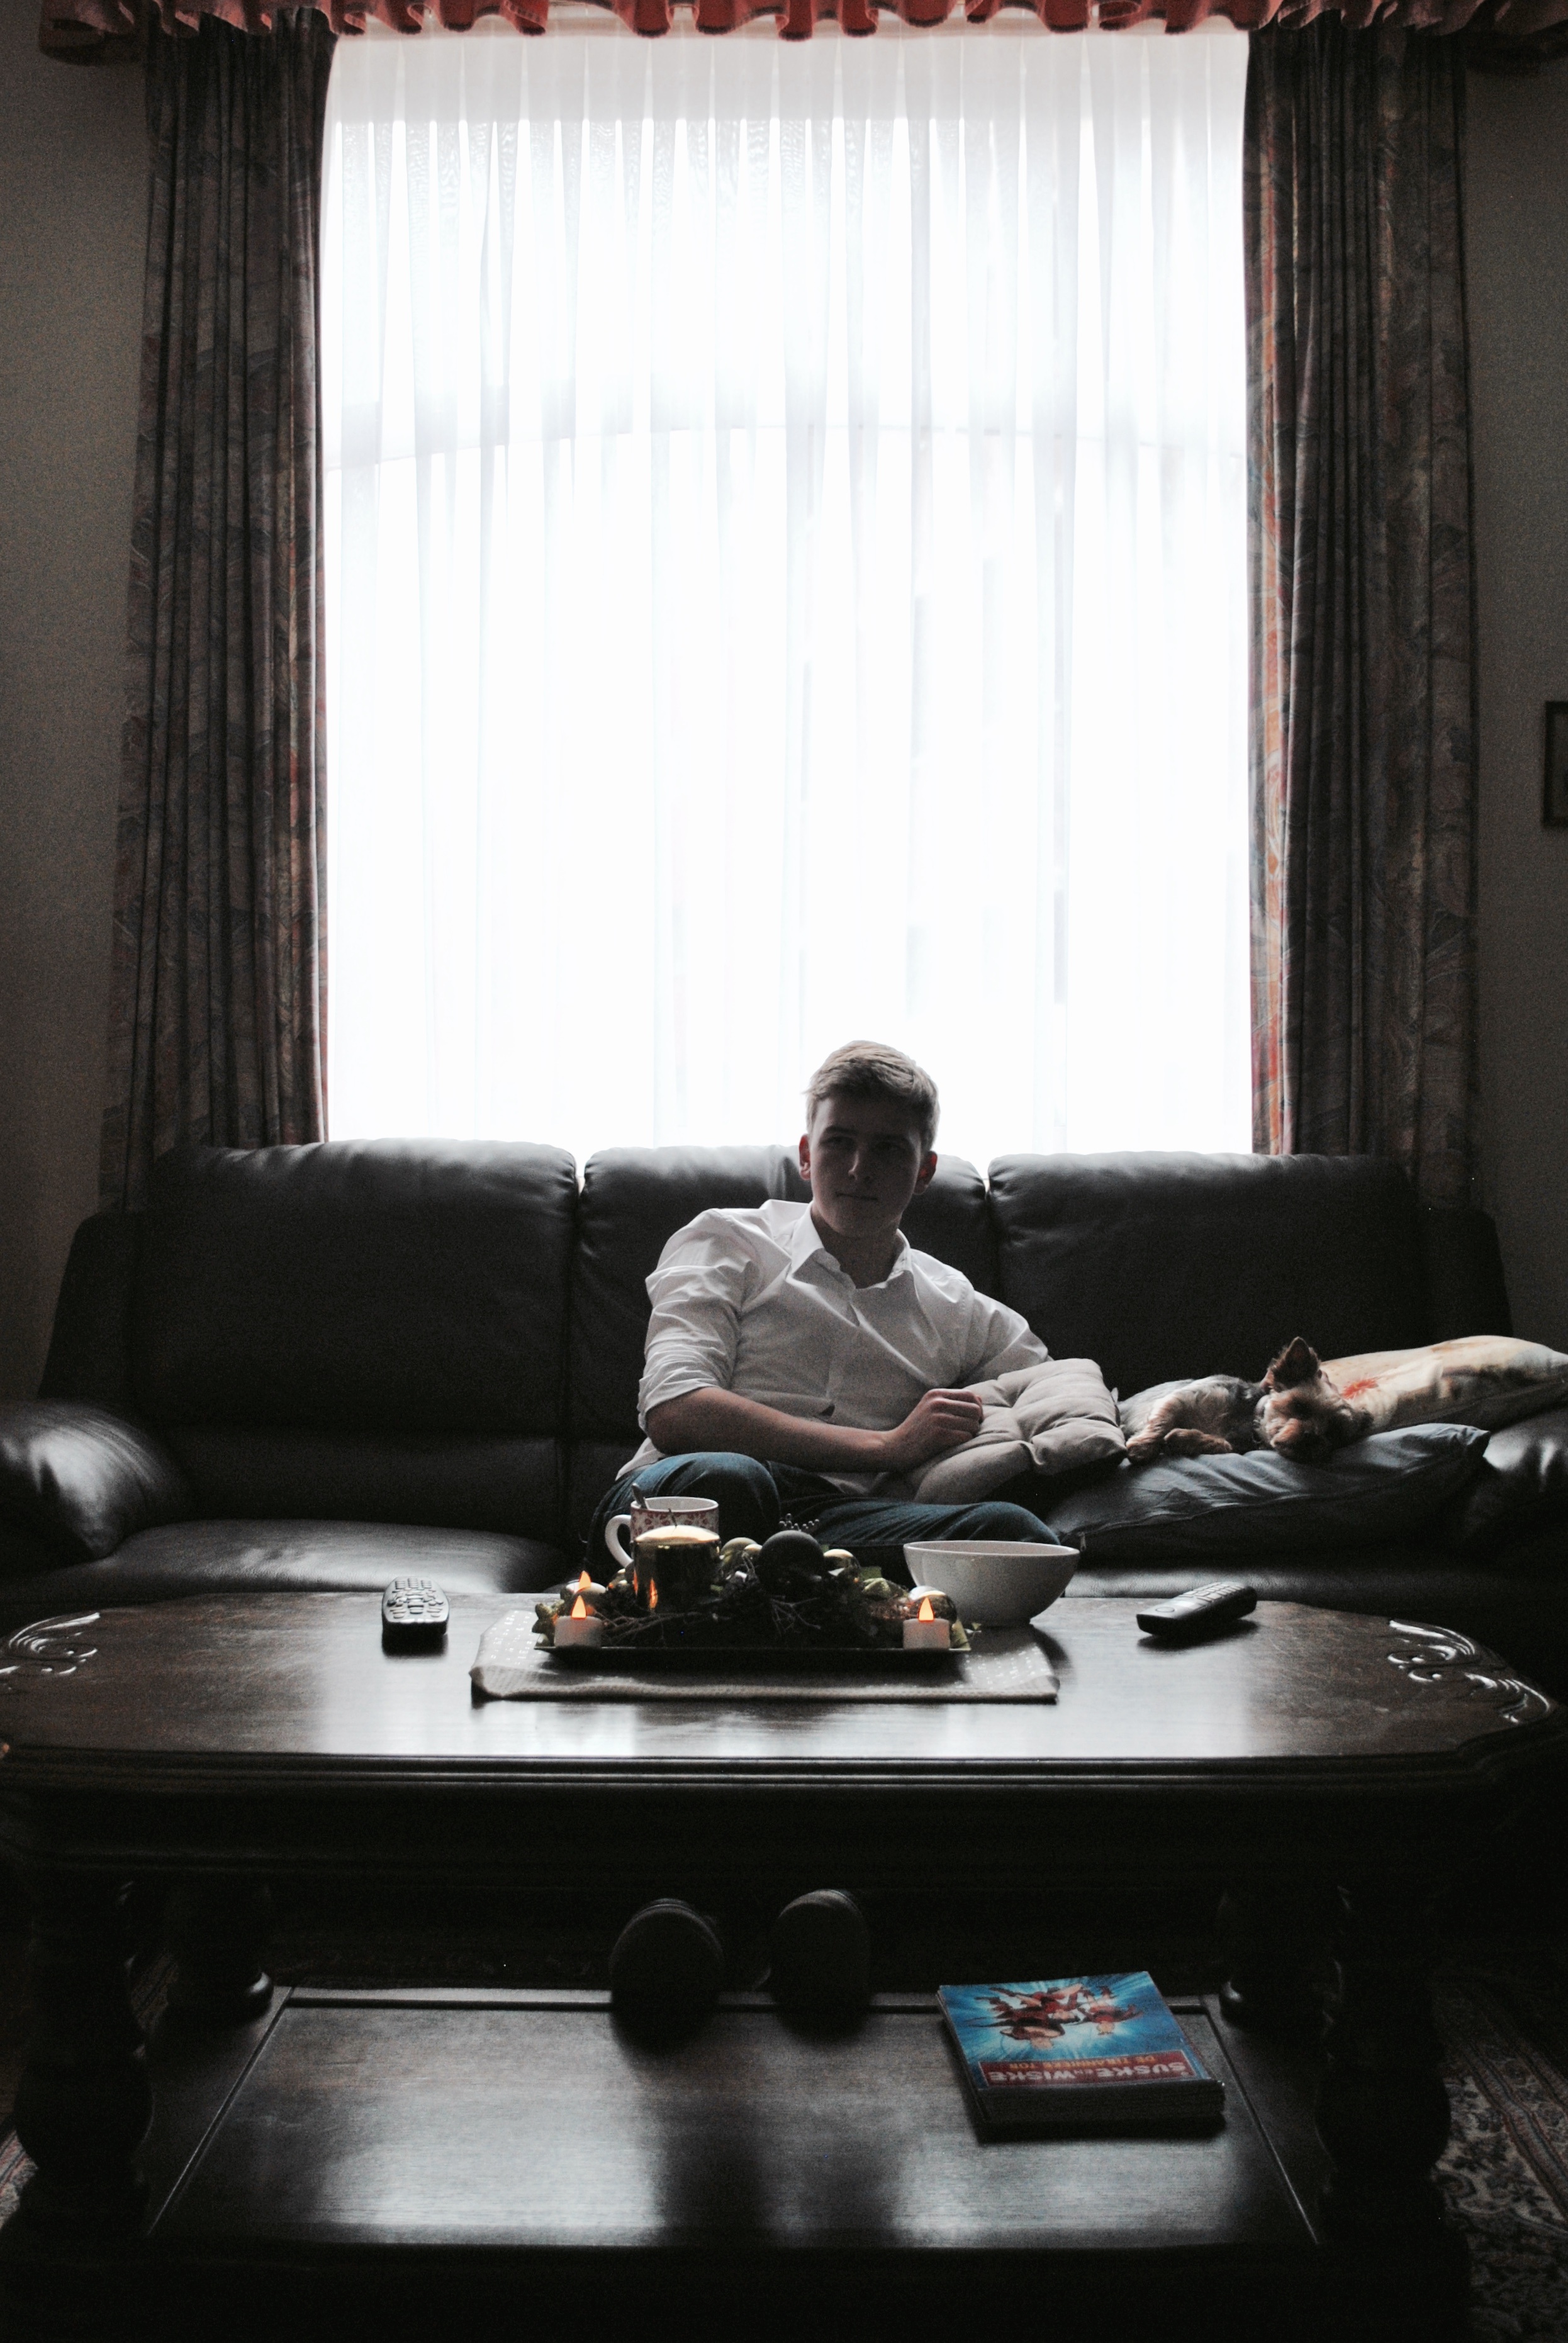
furniture, room, interior design